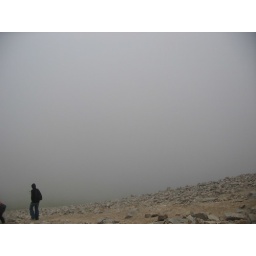
The top of the mountain was covered in cloud so there wasnt much to see!!